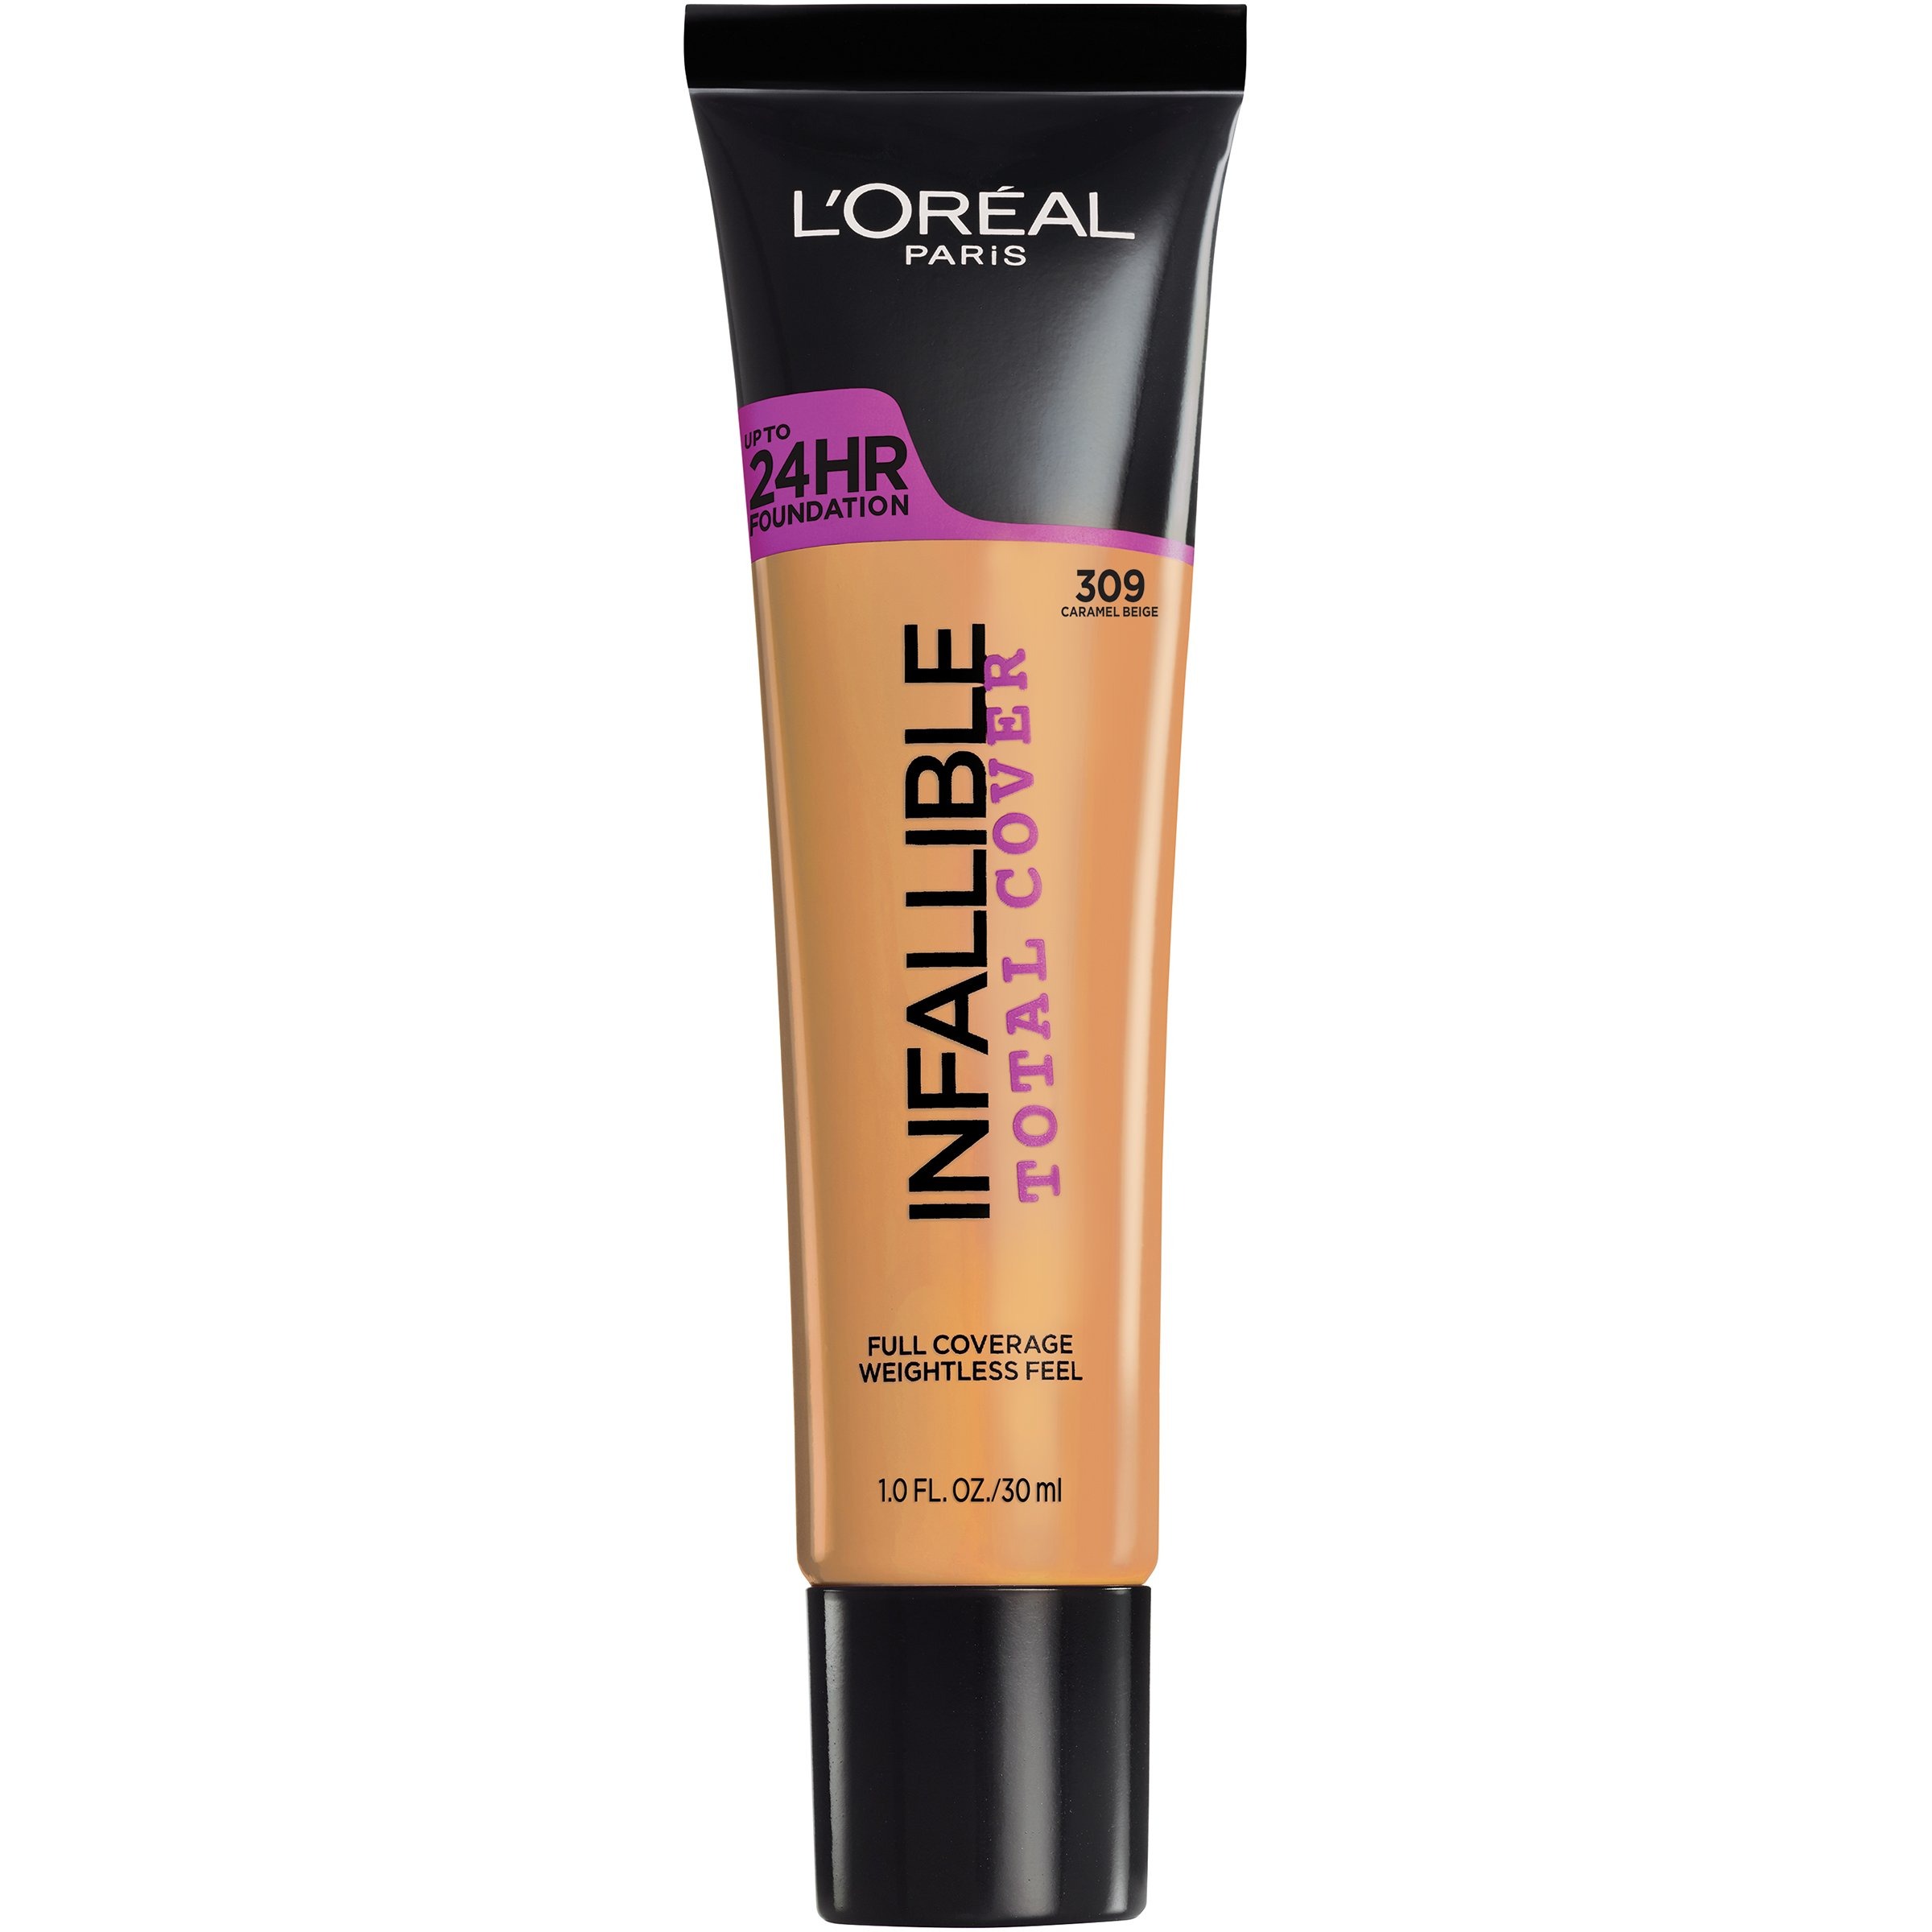
Item Name: L'Oréal Paris Infallible Total Cover Foundation, Caramel Beige, 1 fl. oz.
Bullet Point 1: Up To 24HR Total Coverage
Bullet Point 2: Weightless Feel
Bullet Point 3: The New Pro Look of Longwear
Bullet Point 4: Full Coverage Formula Hides Imperfections and Blemishes
Value: 1.0
Unit: Fl Oz

Price: 19.51